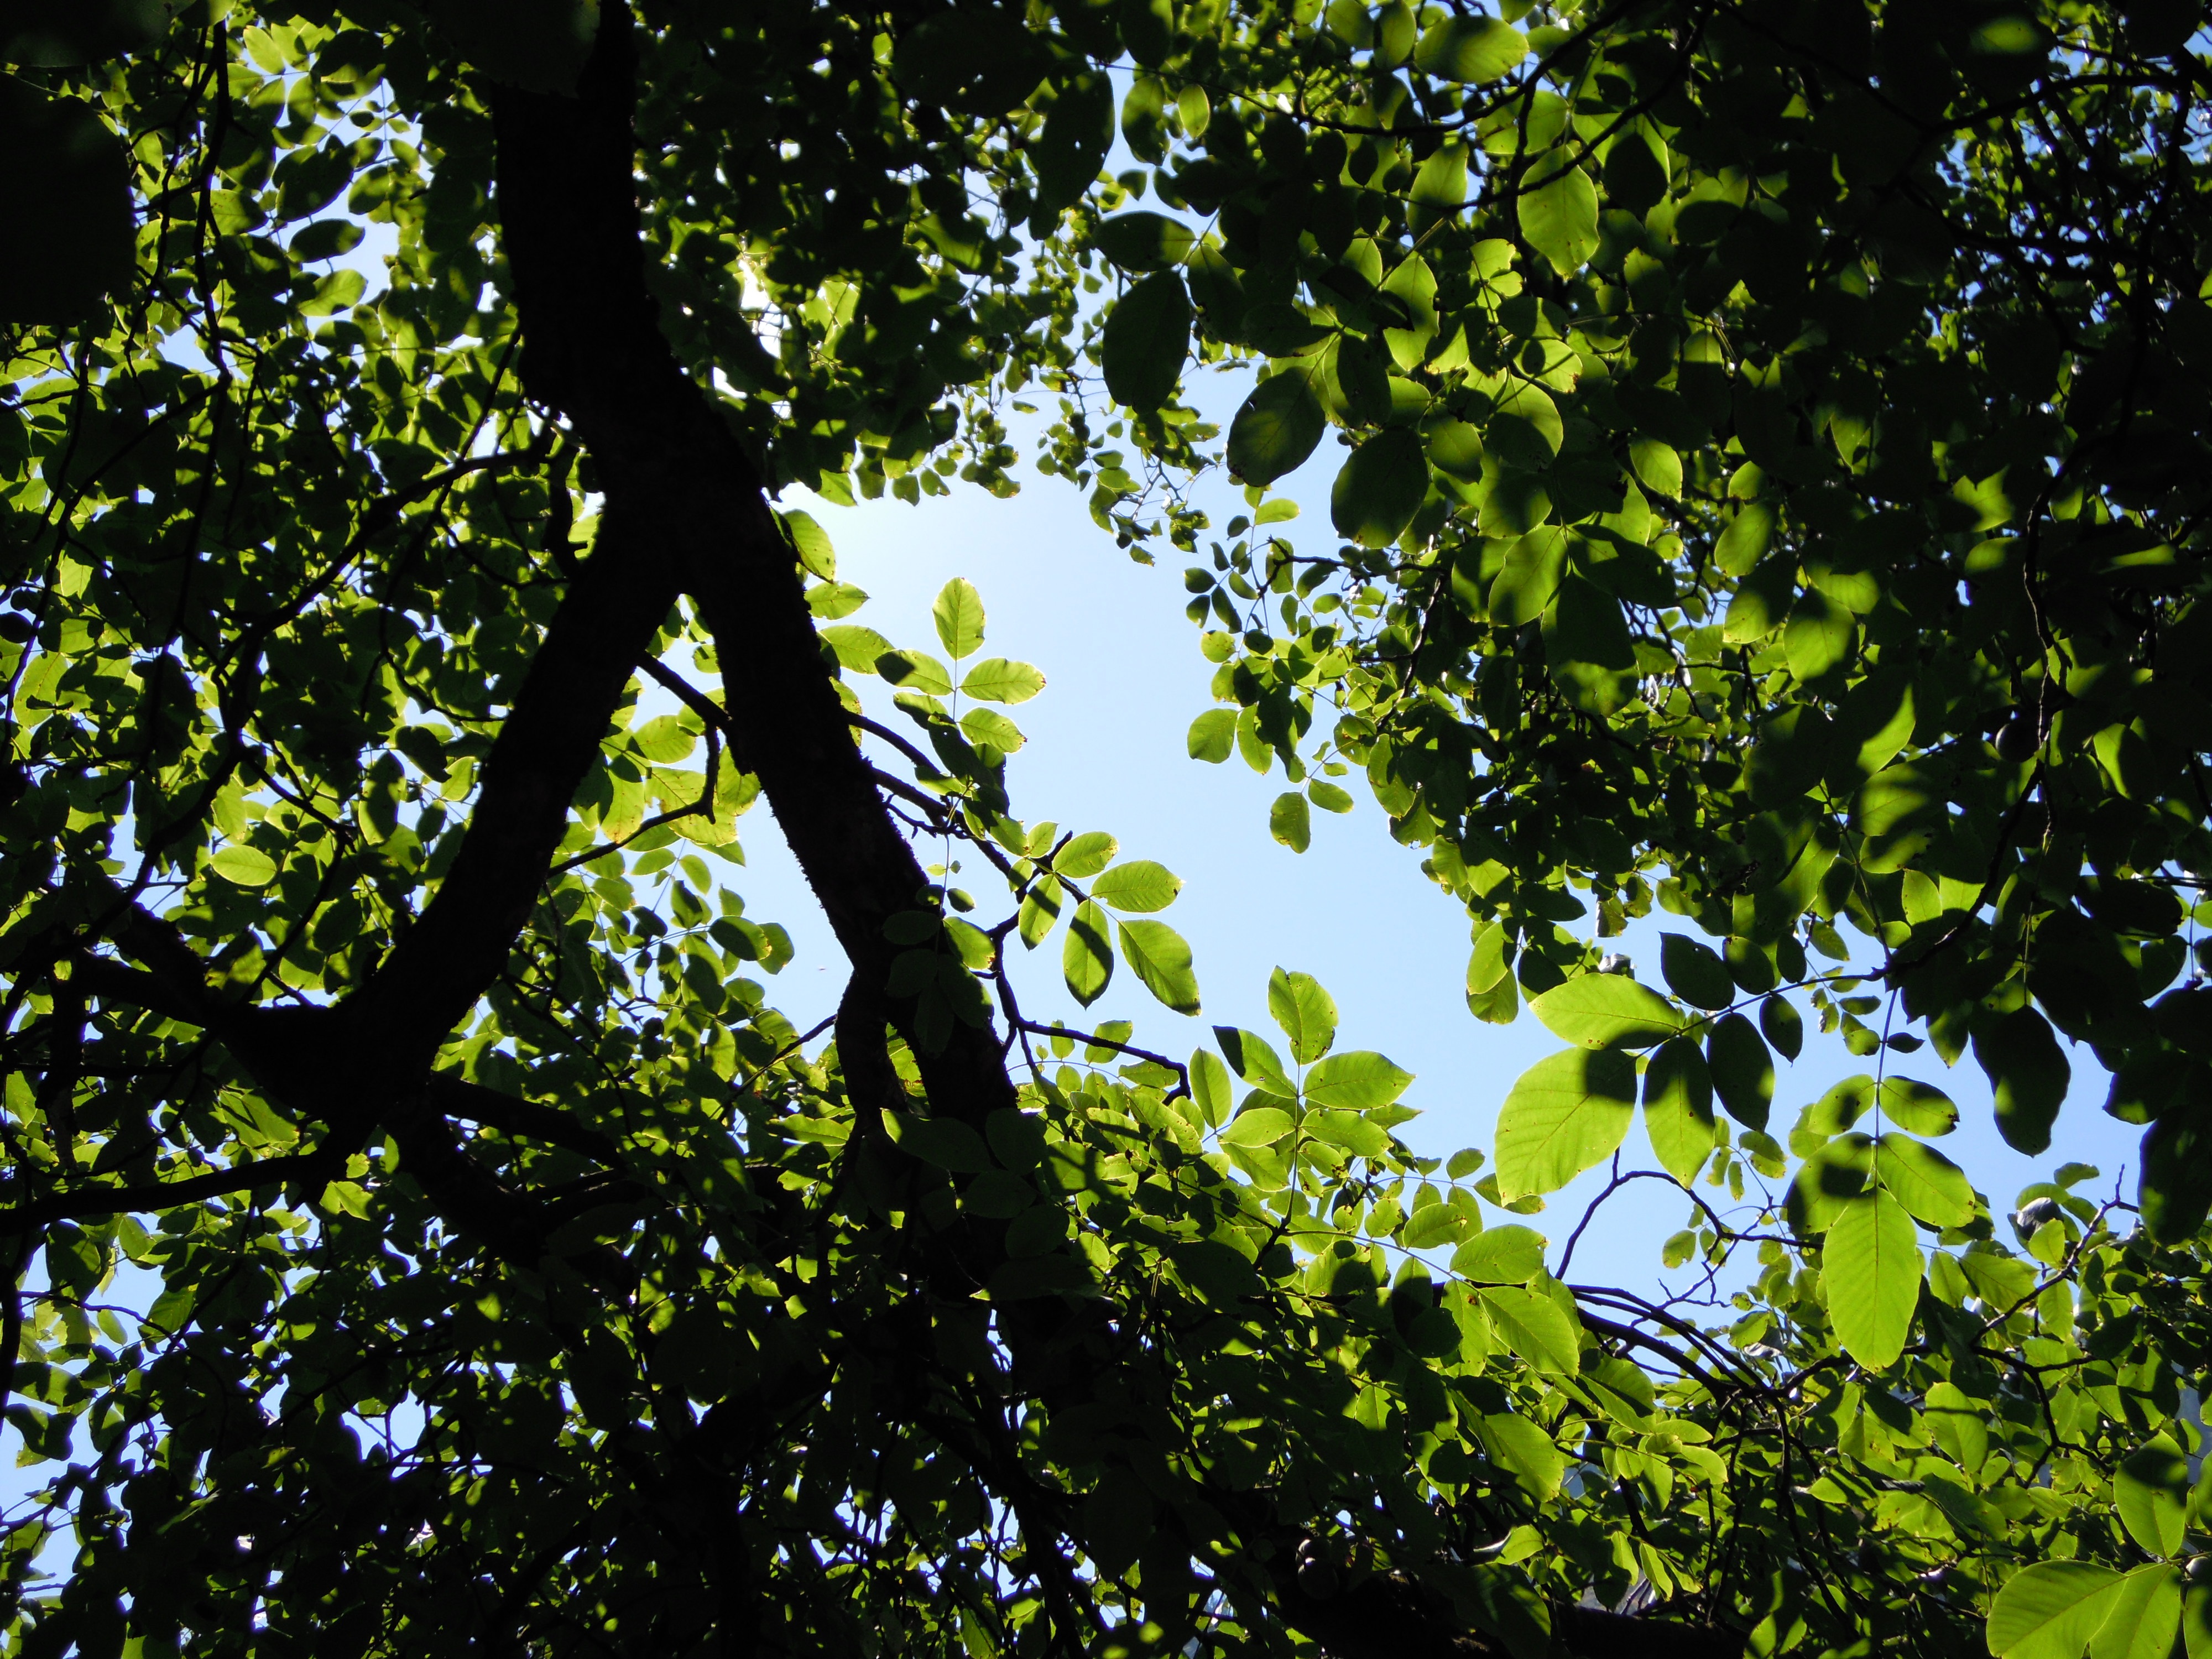
tree, nature, forest, grass, branch, light, plant, sky, sunlight, leaf, flower, summer, green, jungle, autumn, shadow, botany, flora, walnut, leaves, rainforest, hot, deciduous, outlook, woodland, habitat, sheet and shadow, juglans, natural environment, woody plant, juglandaceae